Sitanda

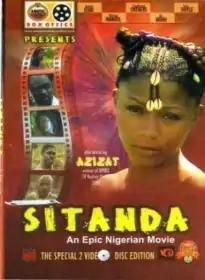

Sitanda is a 2006 Nigerian adventure / drama film directed by Africa Movie Academy Award winner Ali Nuhu, and written by Fidel Akpom. The film received 9 nominations and won 5 awards at the 3rd Africa Movie Academy Awards in 2007, including "Best Picture", "Best Nigerian Film", "Best Director" and "Best Original Screenplay".